Daiva Batytė

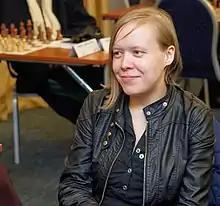
Daiva Batytė in 2015

Daiva Batytė (born 22 August 1980) is a Lithuanian chess Woman International Master (WIM) (2018). She is two times winner of Lithuanian Women's Chess Championship (2004, 2015).